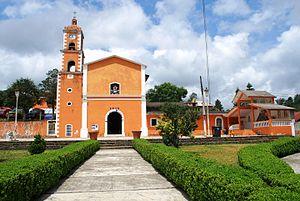
La broderie de Tenango est un style de broderie originaire de la municipalité de Tenango de Doria dans l'état mexicain d'Hidalgo. Il s'agit d'une version commercialisée de la broderie traditionnelle Otomi, qui est développée dans les années 1960 en réponse à la crise économique. On estime à plus de 1 200 le nombre d'artisans qui pratiquent l'artisanat à Tenango de Doria et dans la municipalité voisine de San Bartolo Tutotepec.